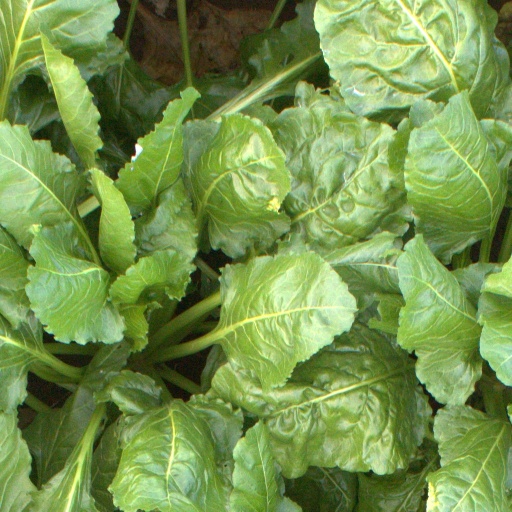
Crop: sugar beet